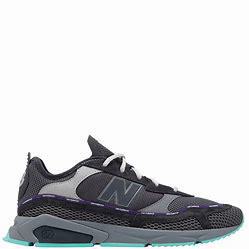
Brand: New
Model: Balance New Balance X Racer